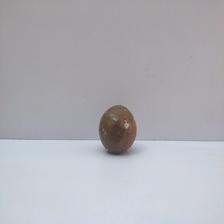
Size: Spoiled